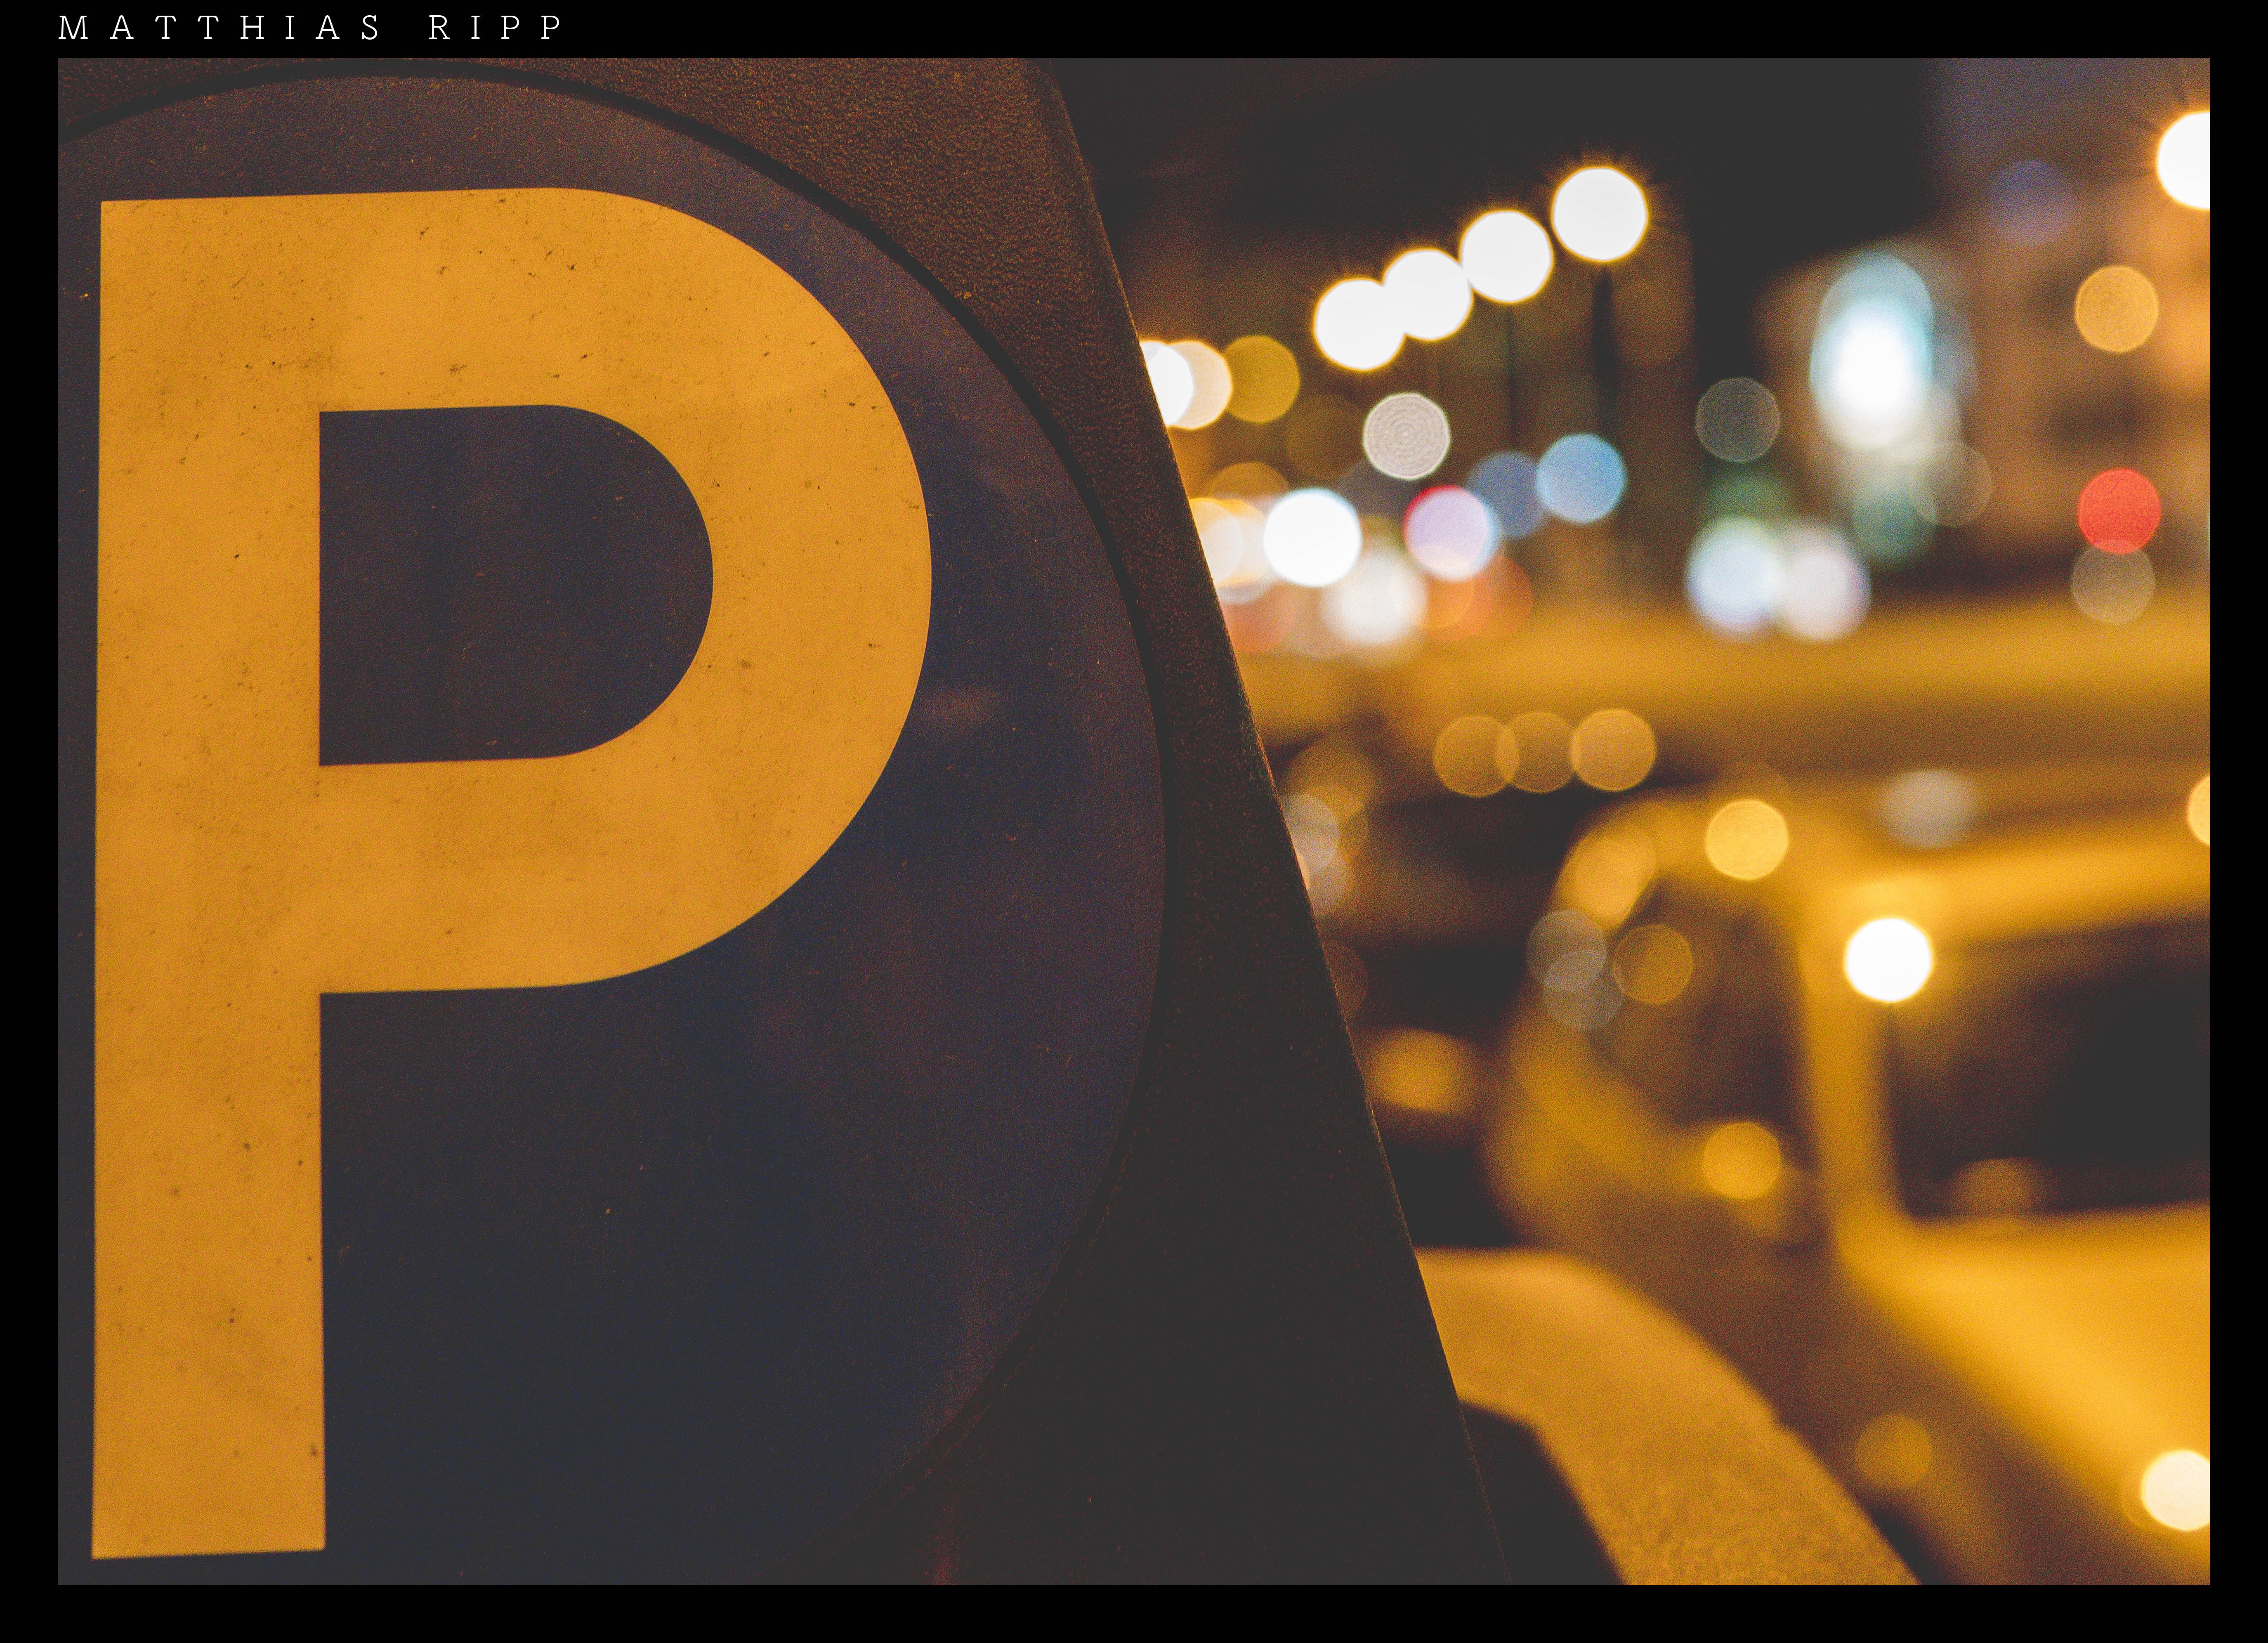
mobile, light, bokeh, traffic, night, number, city, urban, color, yellow, circle, font, art, stadt, kunst, shape, mobility, parkeng